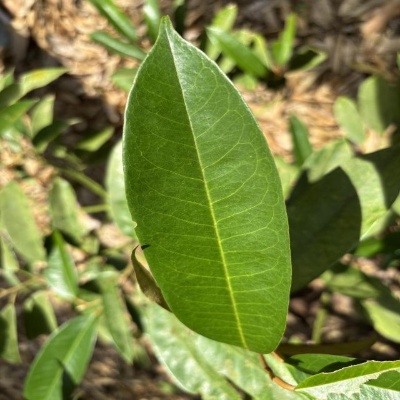
Label: Leaf_Healthy